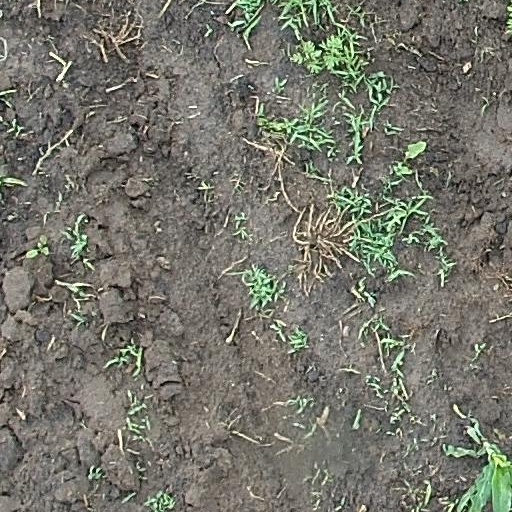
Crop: maize; corn